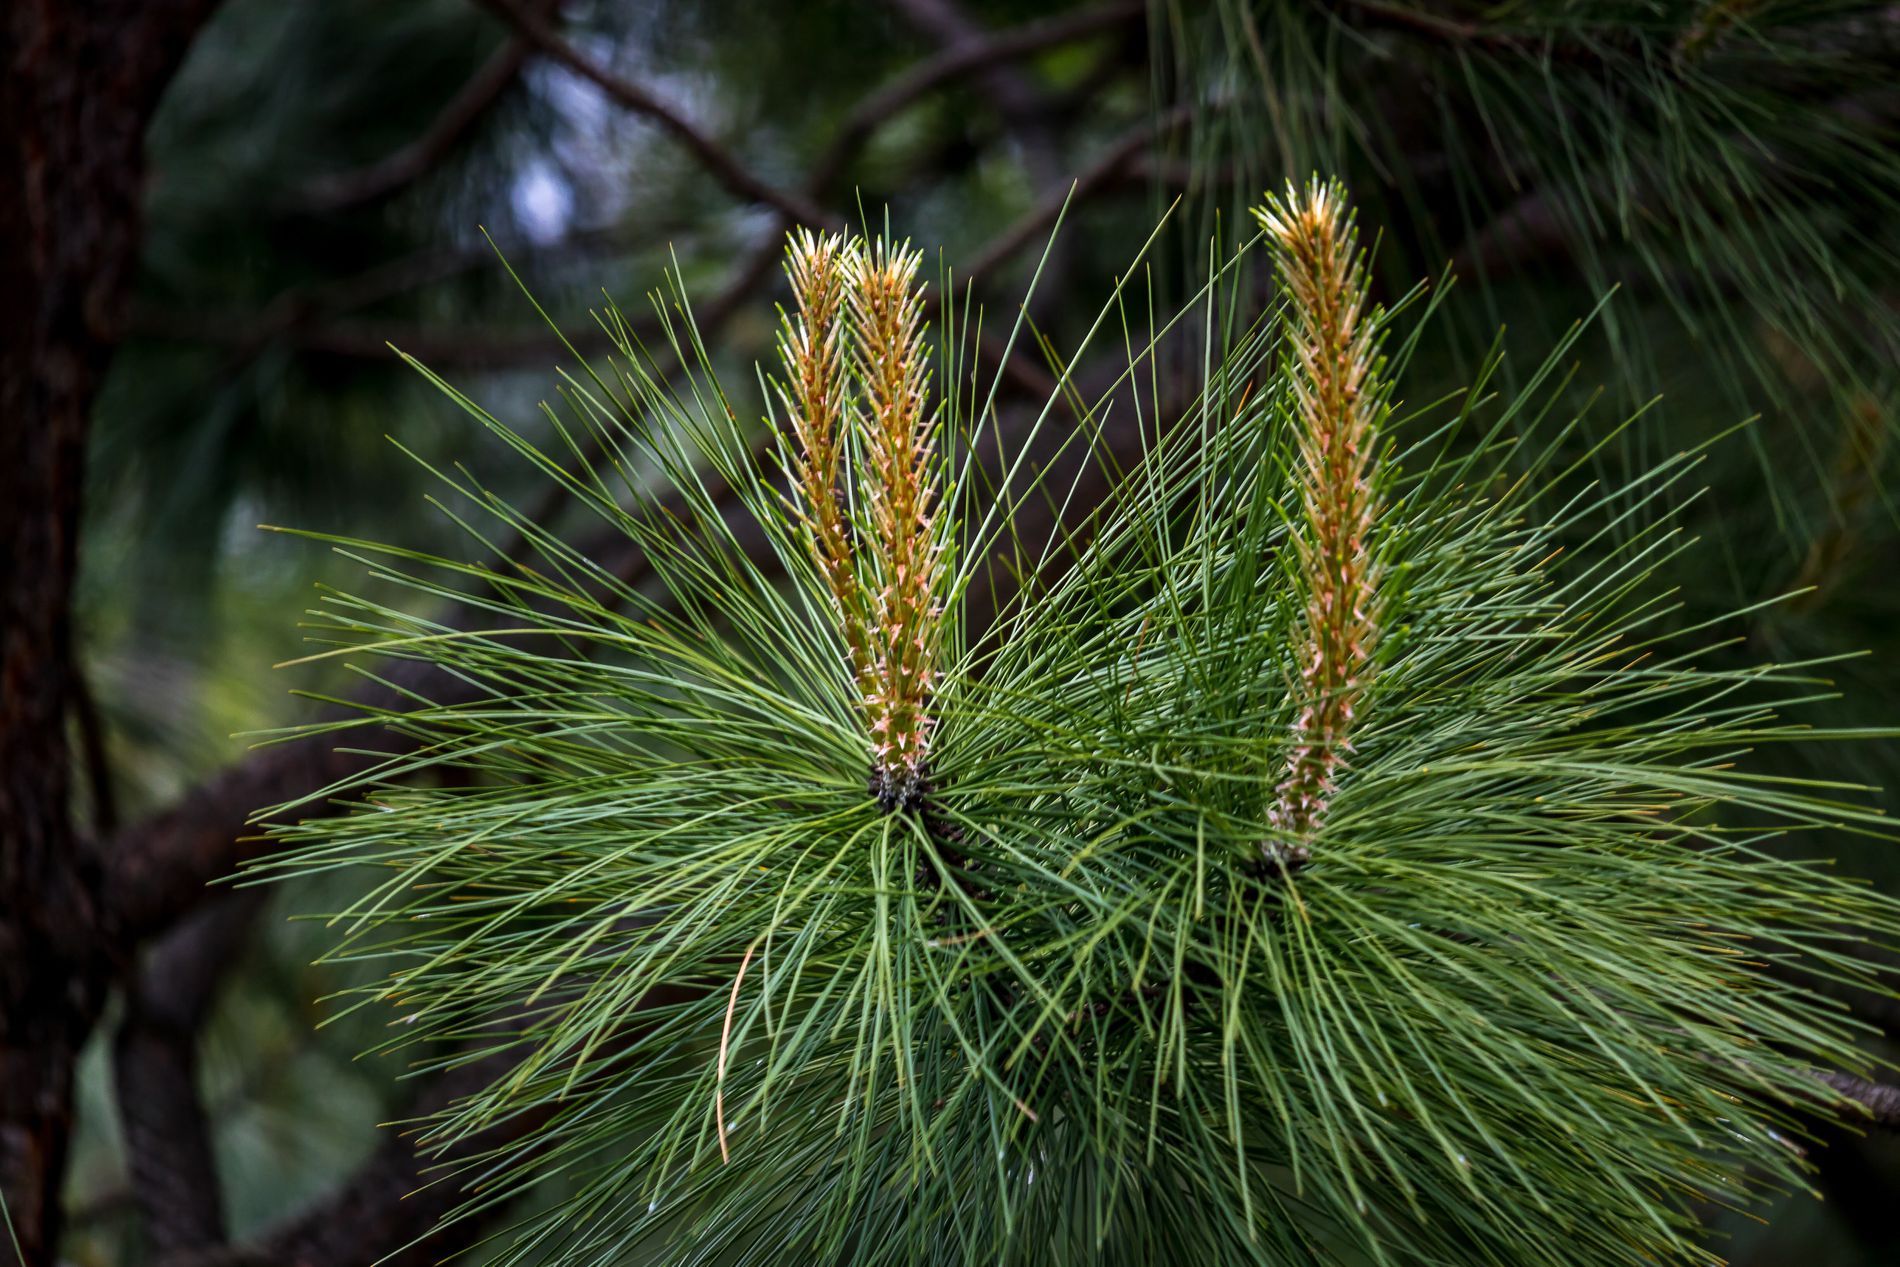
A pine tree in a green forest.
This photo features a small pine tree in the middle of a forest full of trees.
A close up scene taken for a smaill pine tree in the middle of a shady green forest. The dominant colour in the colour pallette are emerald  green which contrasts with golden brown which evokes a feeling of intmacy, sereinity and calmness.
Labels: Plant, Tree, Pine, Conifer, Fir, Pollen, Vegetation, forest, pine tree
Camera: Canon Canon EOS 80D
Lens: EF-S55-250mm f/4-5.6 IS STM
Aperture: F5.6
Exposure: 1/100 sec
ISO: 100
Focal length: 200